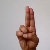
The image shows a hand gesture representing the letter 'U' in Indian Sign Language.